Breaker High

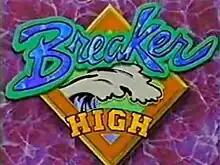

Breaker High is a teen comedy-drama series that ran from September 15, 1997 to March 30, 1998, airing on YTV in Canada and on UPN's weekday "Kids" block in the United States. The series was created by Cori Stern, while David Winning directed the pilot and seven episodes of the series.